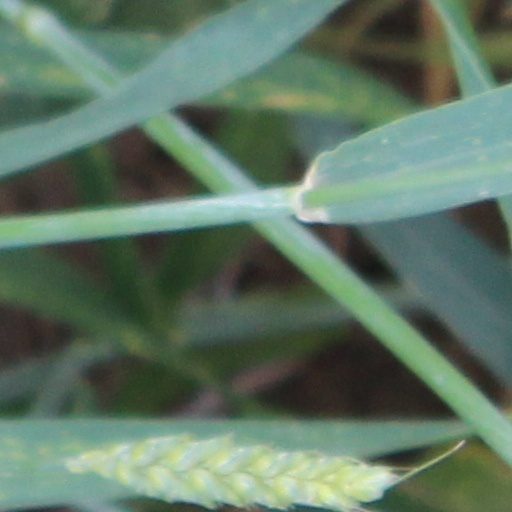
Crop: wheat